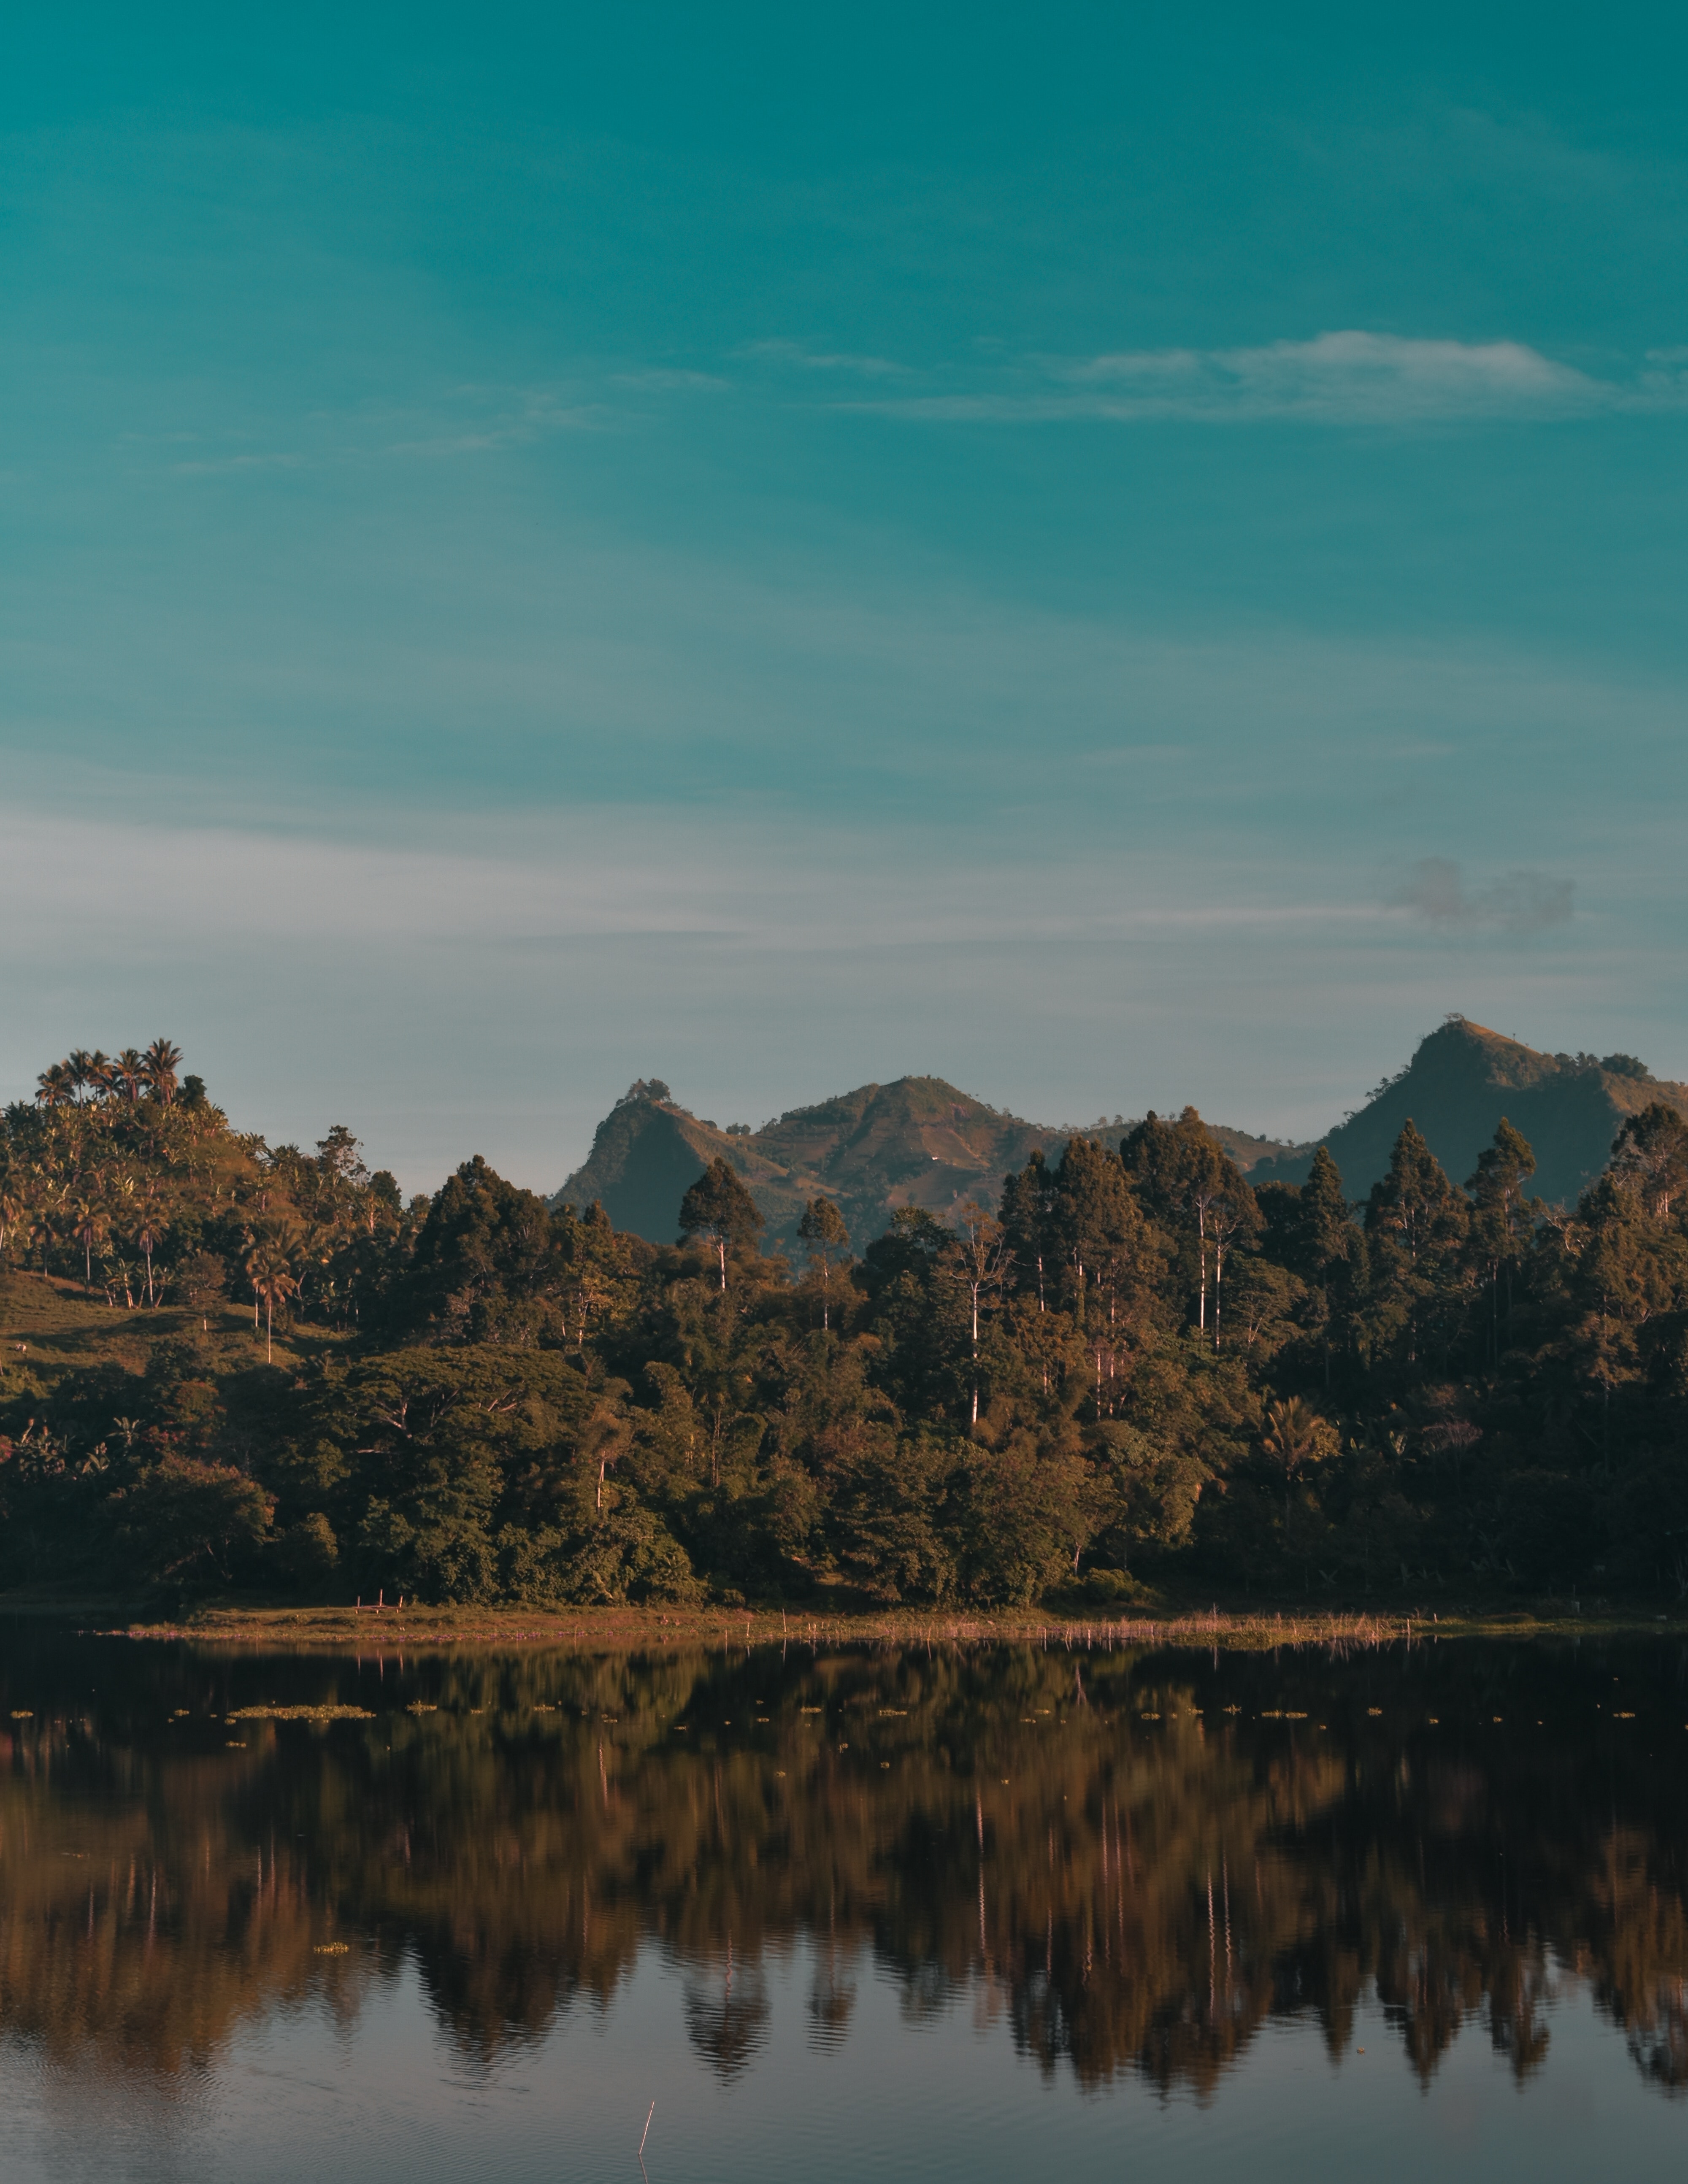
reflection, nature, sky, highland, wilderness, loch, mountain, lake, fell, morning, tree, mountain range, reservoir, water, hill, dawn, atmosphere, mount scenery, national park, horizon, calm, landscape, cloud, evening, lake district, escarpment, plateau, bank, tarn, ecoregion, fjord, plain, river